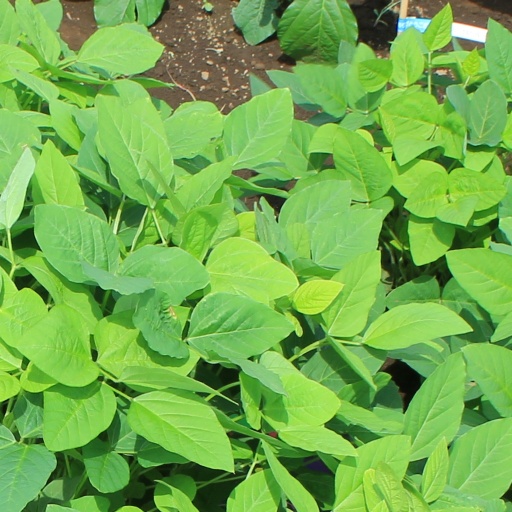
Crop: soybean